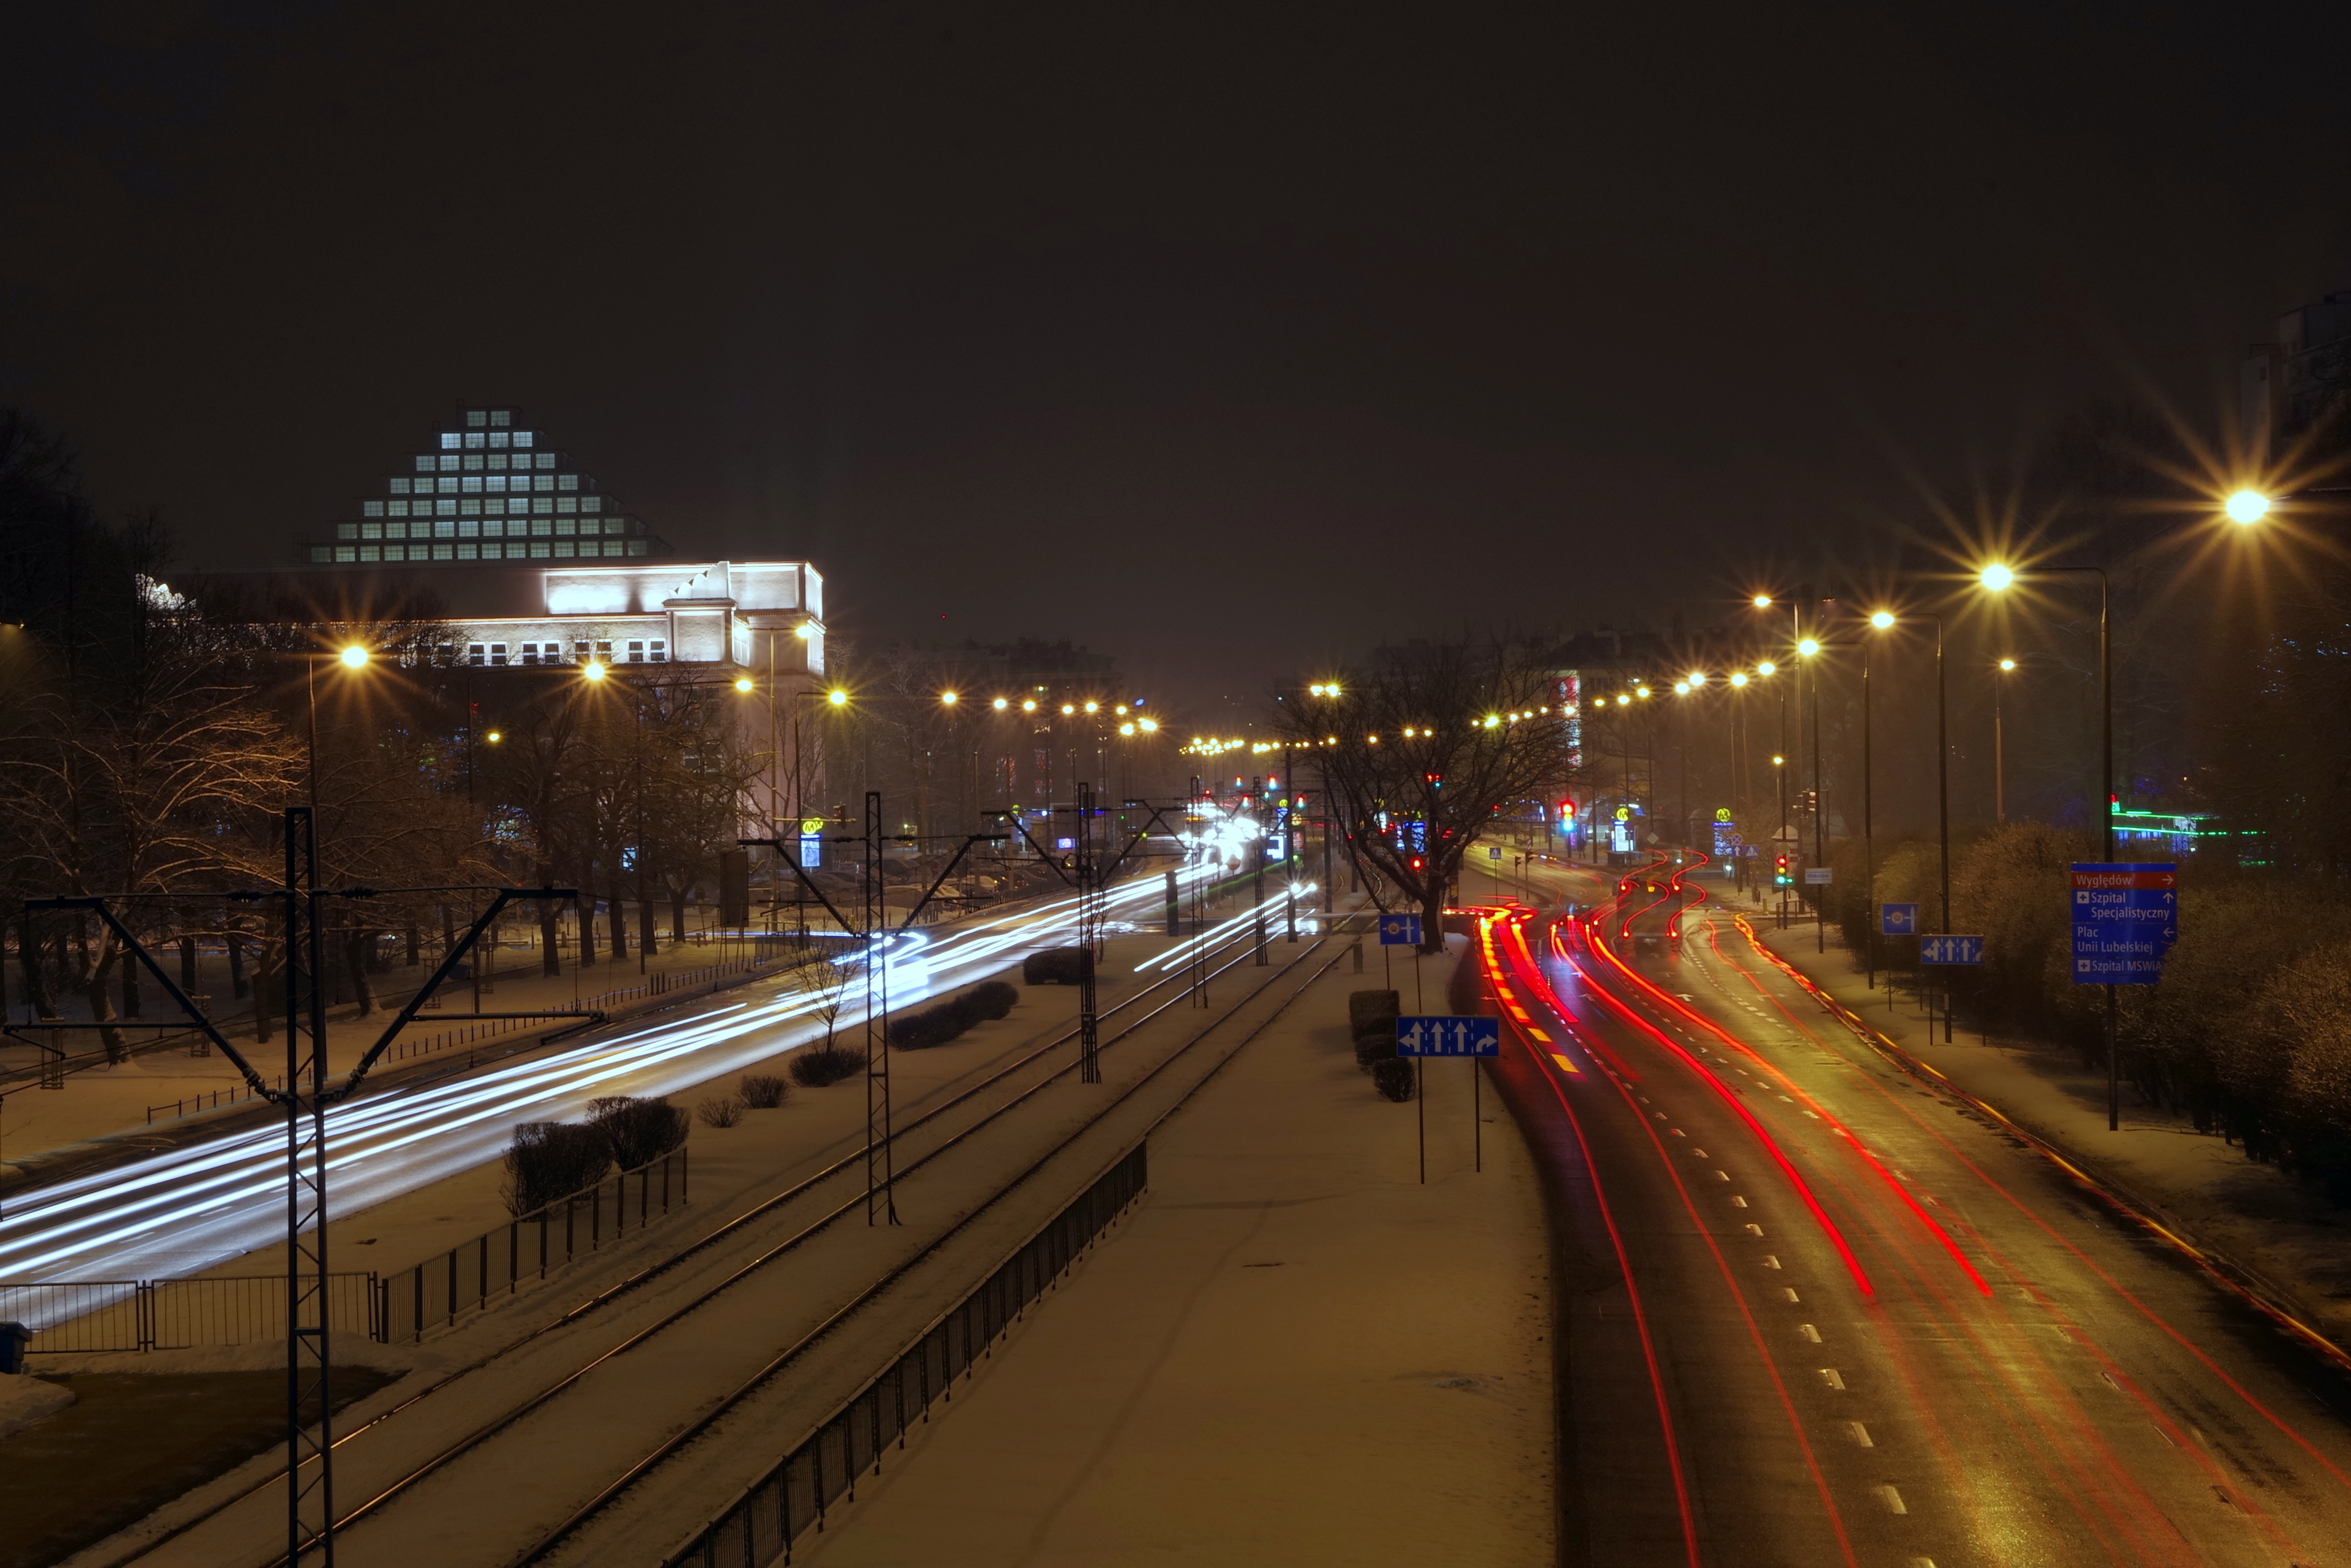
snow, winter, light, road, traffic, street, night, highway, city, cityscape, downtown, dusk, tram, transport, evening, darkness, street light, lighting, public transport, poland, way, warsaw, city at night, urban area, metropolitan area, avenues of independence, higher trade school